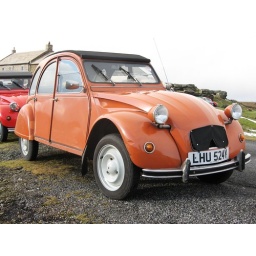
Front view of 1983 model year Special in mellow cuivre indien - with lovely black targa seats